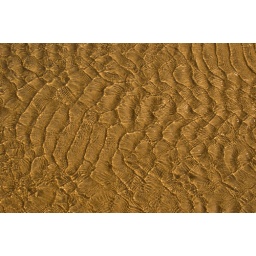
Shalow water running over sand